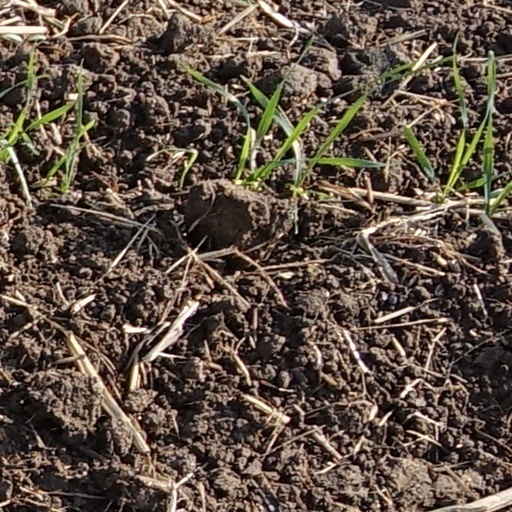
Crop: wheat